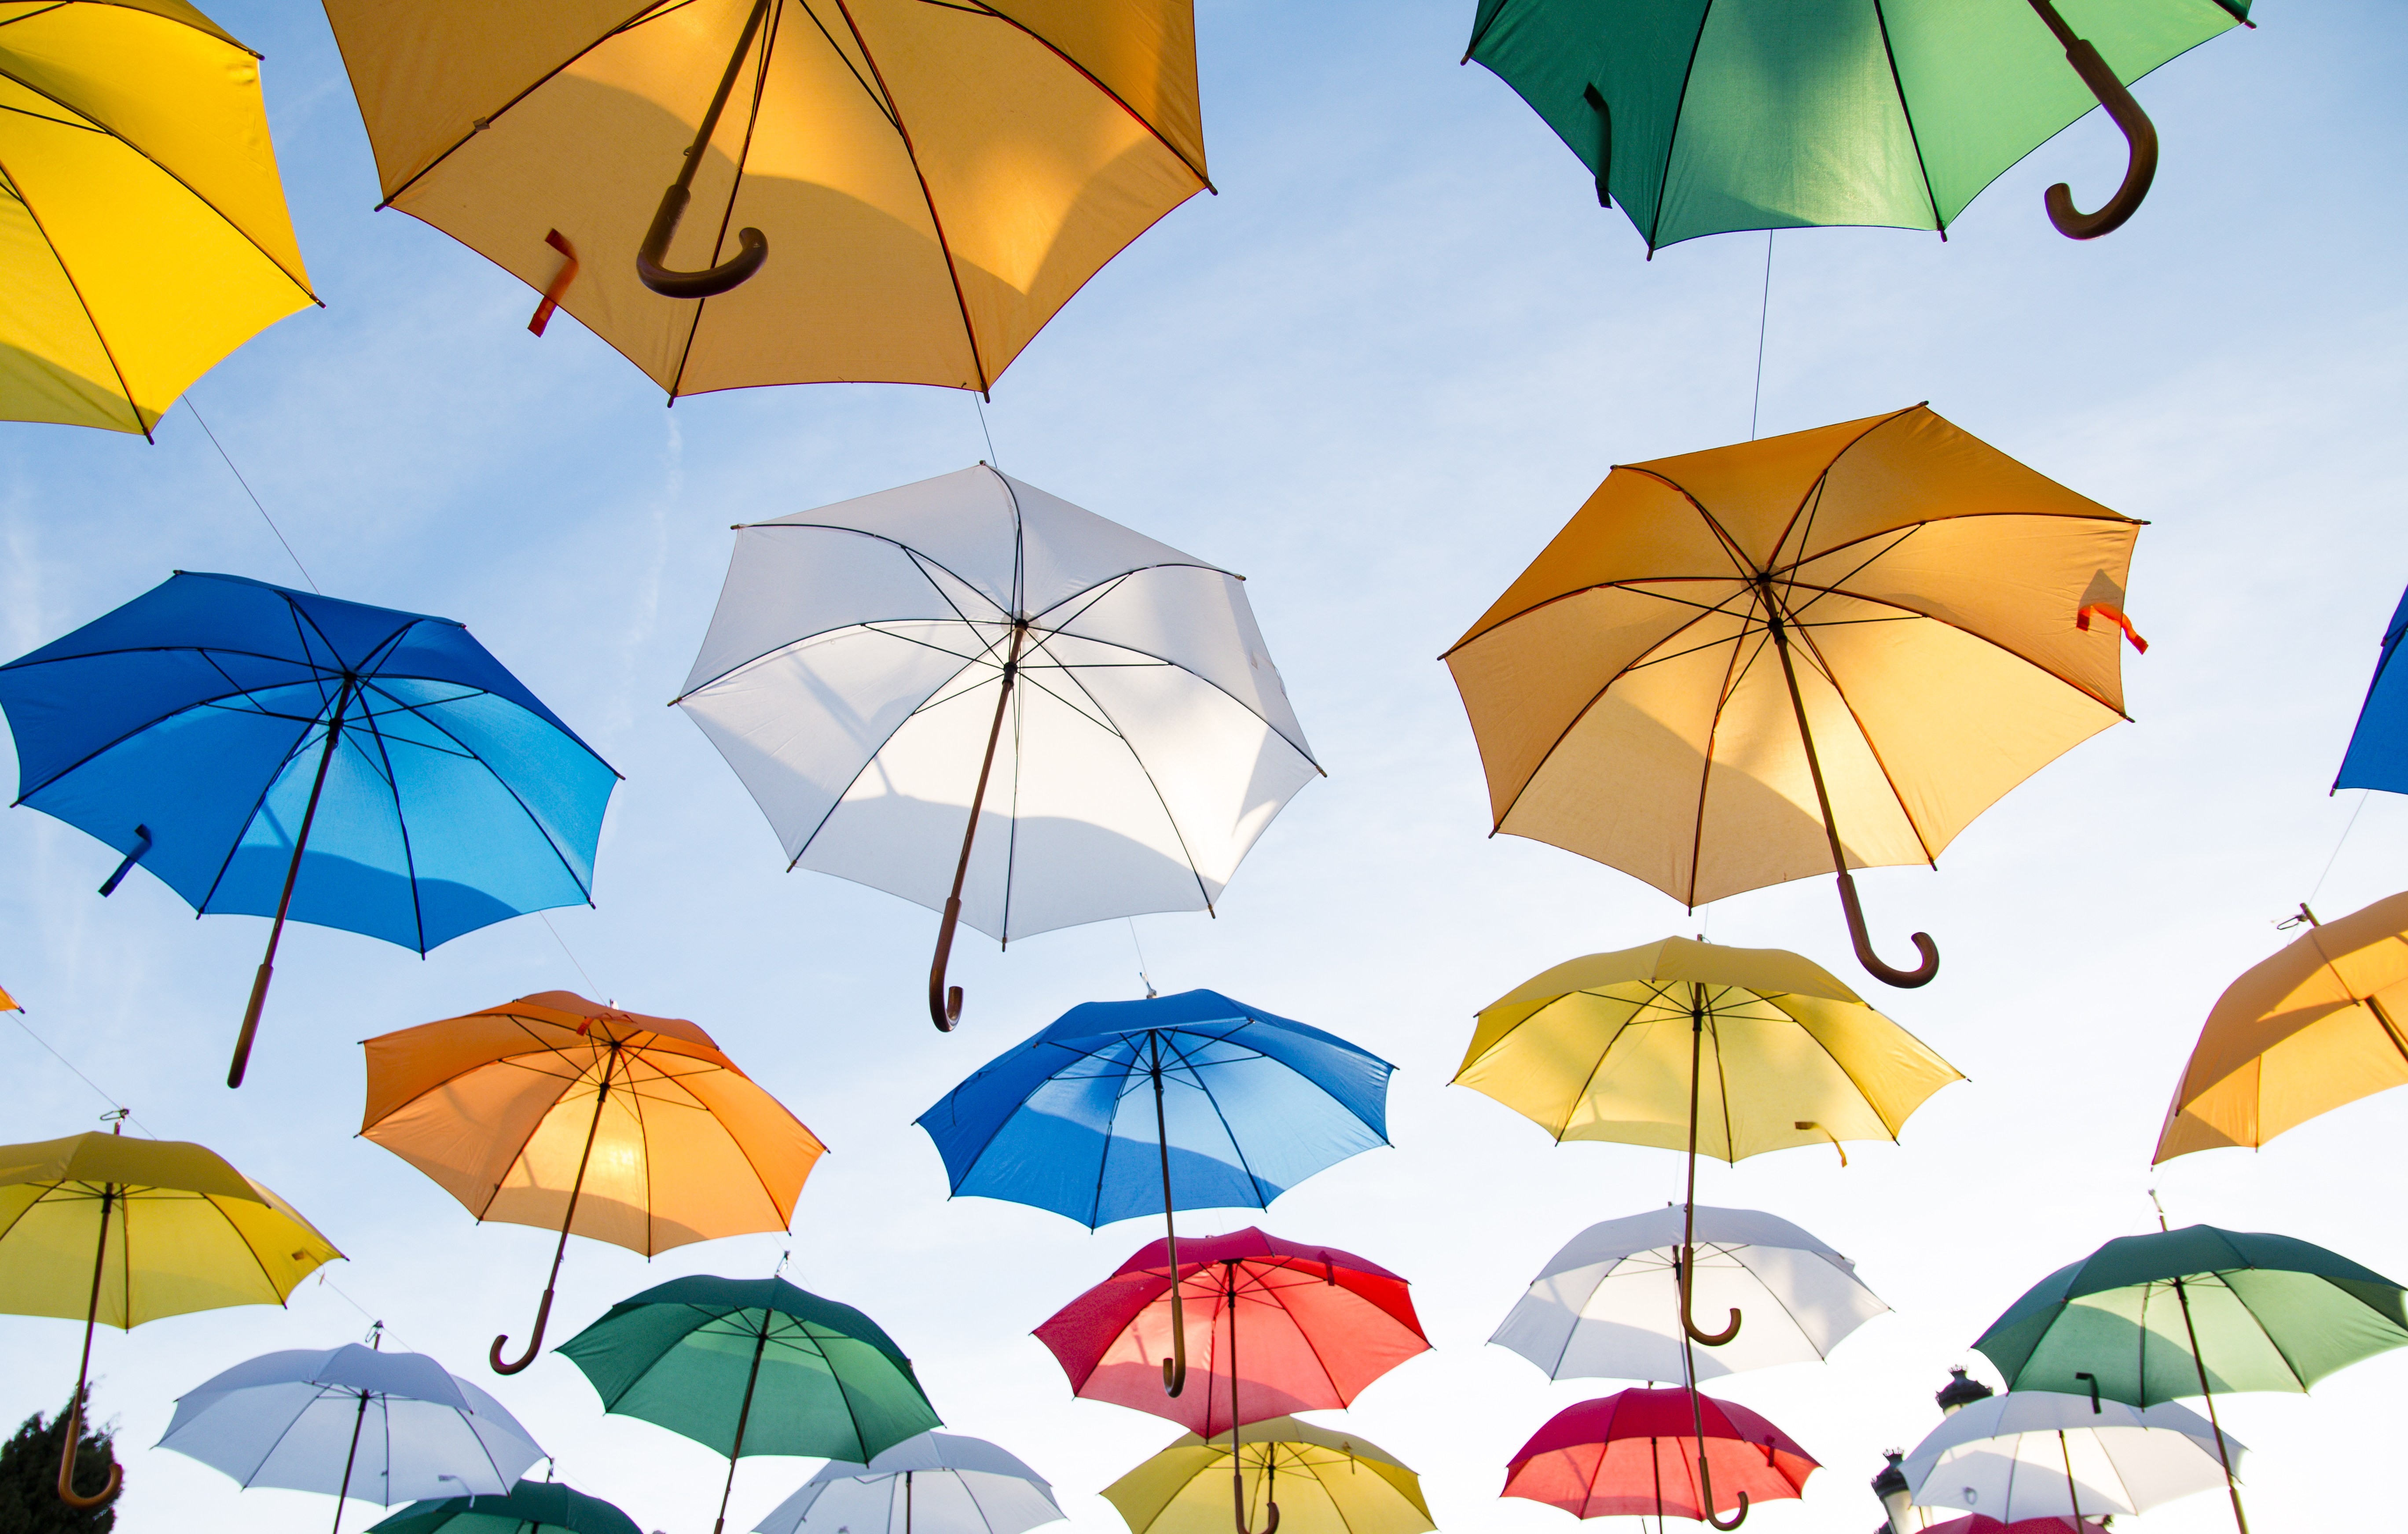
wind, flying, umbrella, color, art, illustration, umbrellas, hd wallpaper, fashion accessory, public domain images